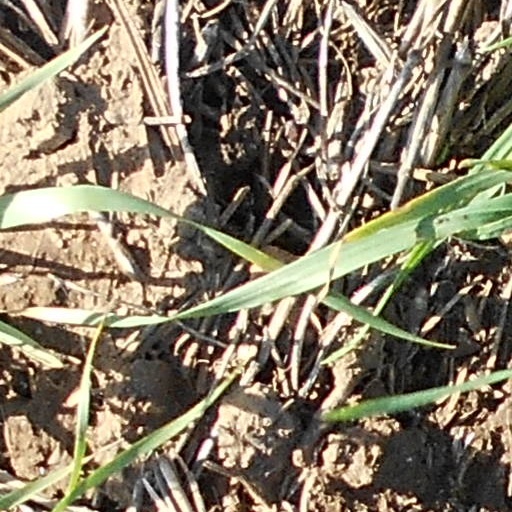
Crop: wheat